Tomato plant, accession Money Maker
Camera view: vertical (180 deg); turntable rotation: 330 degrees
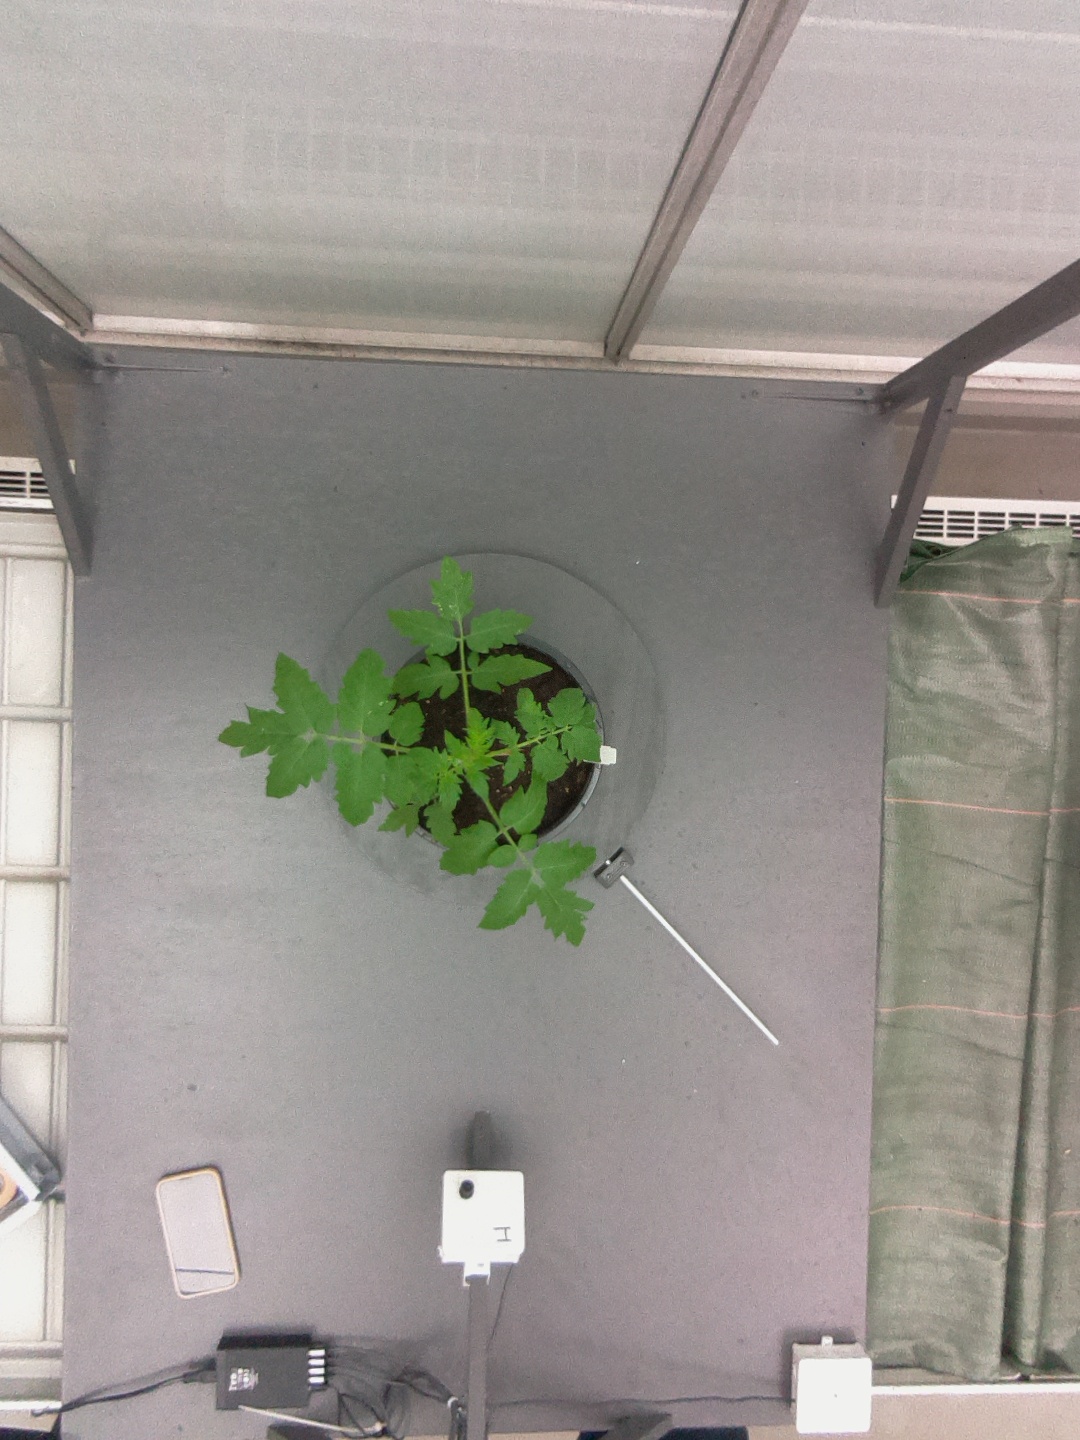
BBCH growth stage 13: 6 of true leaves visible